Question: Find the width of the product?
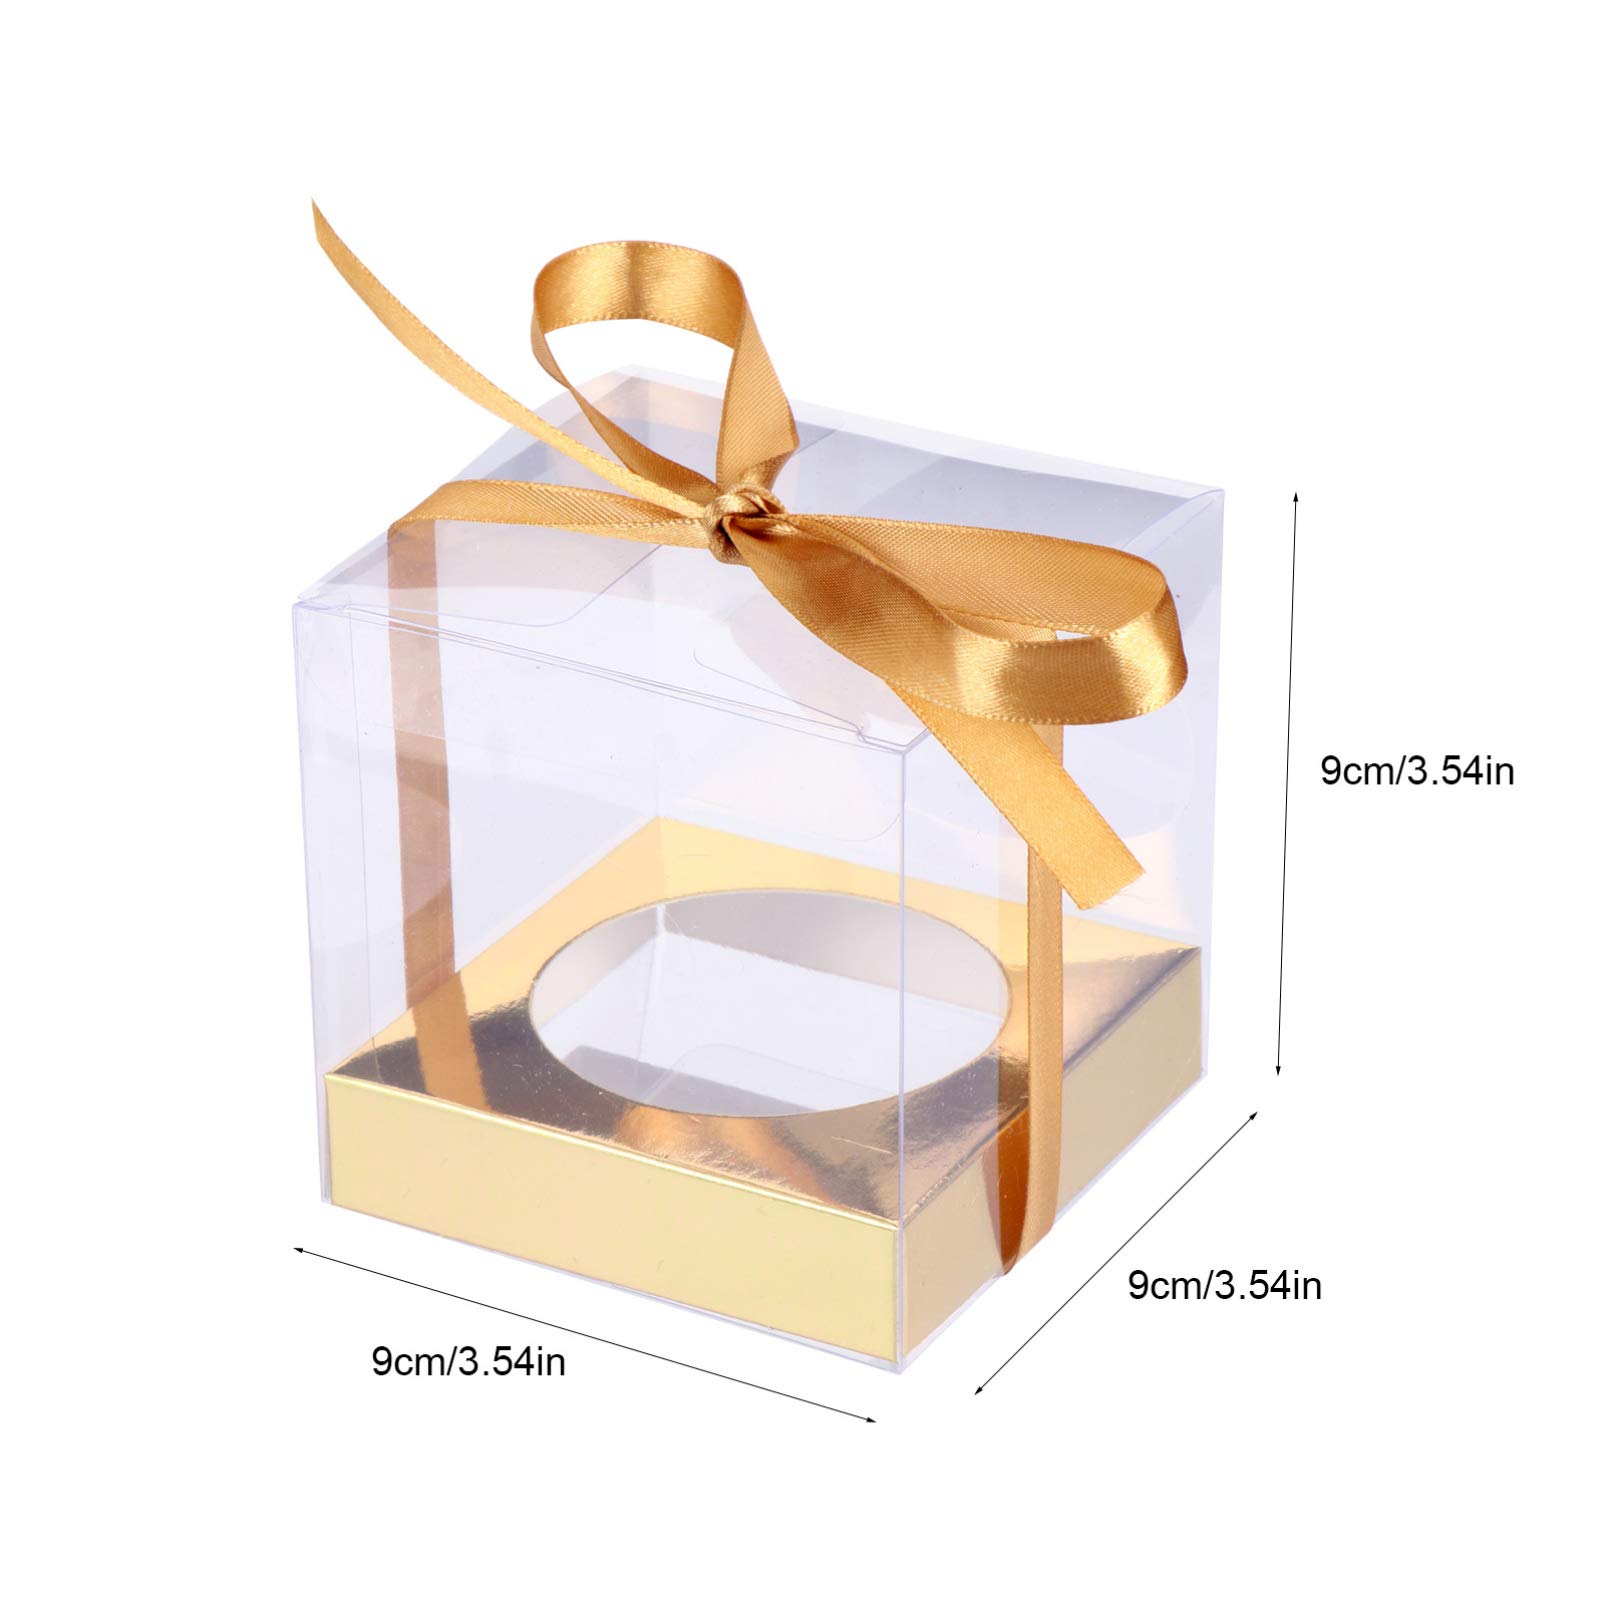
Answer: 9.0 centimetre